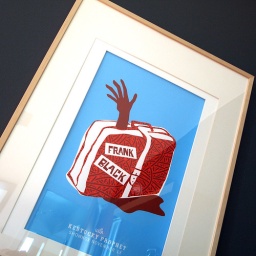
Brightening up the walls in my office